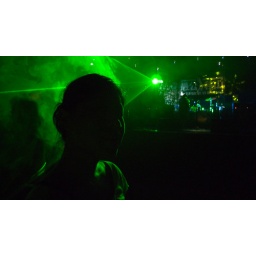
Portrait shots from the dance floor of Yugong Yishan rock club in Beijing.